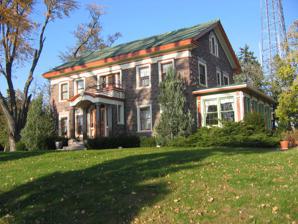
Building: Charles Samuel Richter House
Country: United States of America
Year built: 1912
Historic house in Wisconsin, United States United States historic place Charles Samuel Richter House U.S. National Register of Historic Places Charles Samuel Richter House, Montello, Wisconsin, October 2008 Show map of Wisconsin Show map of the United States Location 55, 103, and 105 Underwood Ave., Montello, Wisconsin Coordinates 43°47′36″N 89°19′49″W / 43.79333°N 89.33028°W / 43.79333; -89.33028 Built 1909-1912 Architect Parkinson & Dockendorff Architectural style Colonial Revival NRHP reference No. 96000908 Added to NRHP August 16, 1996 The Charles Samuel Richter House is a house in Montello, Wisconsin , United States, listed on the National Register of Historic Places .  The house was built by Charles Samuel Richter, the president of the Montello Granite Company.  It is sited on a hill overlooking both Montello Lake and Buffalo Lake.  The plans were drawn in 1908, and construction lasted three years until it was completed in 1912.  The house has thick walls with granite on the exterior and cinderblock in the middle.  The two round pillars around the front entrance are solid granite, and required six months of mechanical polishing to make them perfect.  The interior has hardwood floors, 54 leaded glass windows, stained glass above the bookcases on either side of the fireplace, and a curved open stairway in the foyer.  At the time it was built, it was billed as the only granite house in the world. It was designed by architects Parkinson & Dockendorff . References